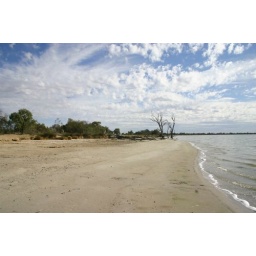
water shortage in lake bonney